Nelson Schoolhouse

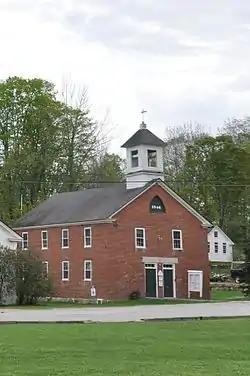

The Nelson Schoolhouse is a historic school building at 7 Nelson Common Road in Nelson, New Hampshire, United States. Built in 1838 as a district schoolhouse, it served as a school and community function space for many years, and now houses town offices. The building was listed on the National Register of Historic Places in 1973.